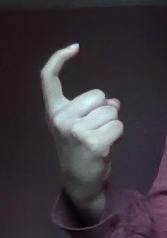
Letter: ra